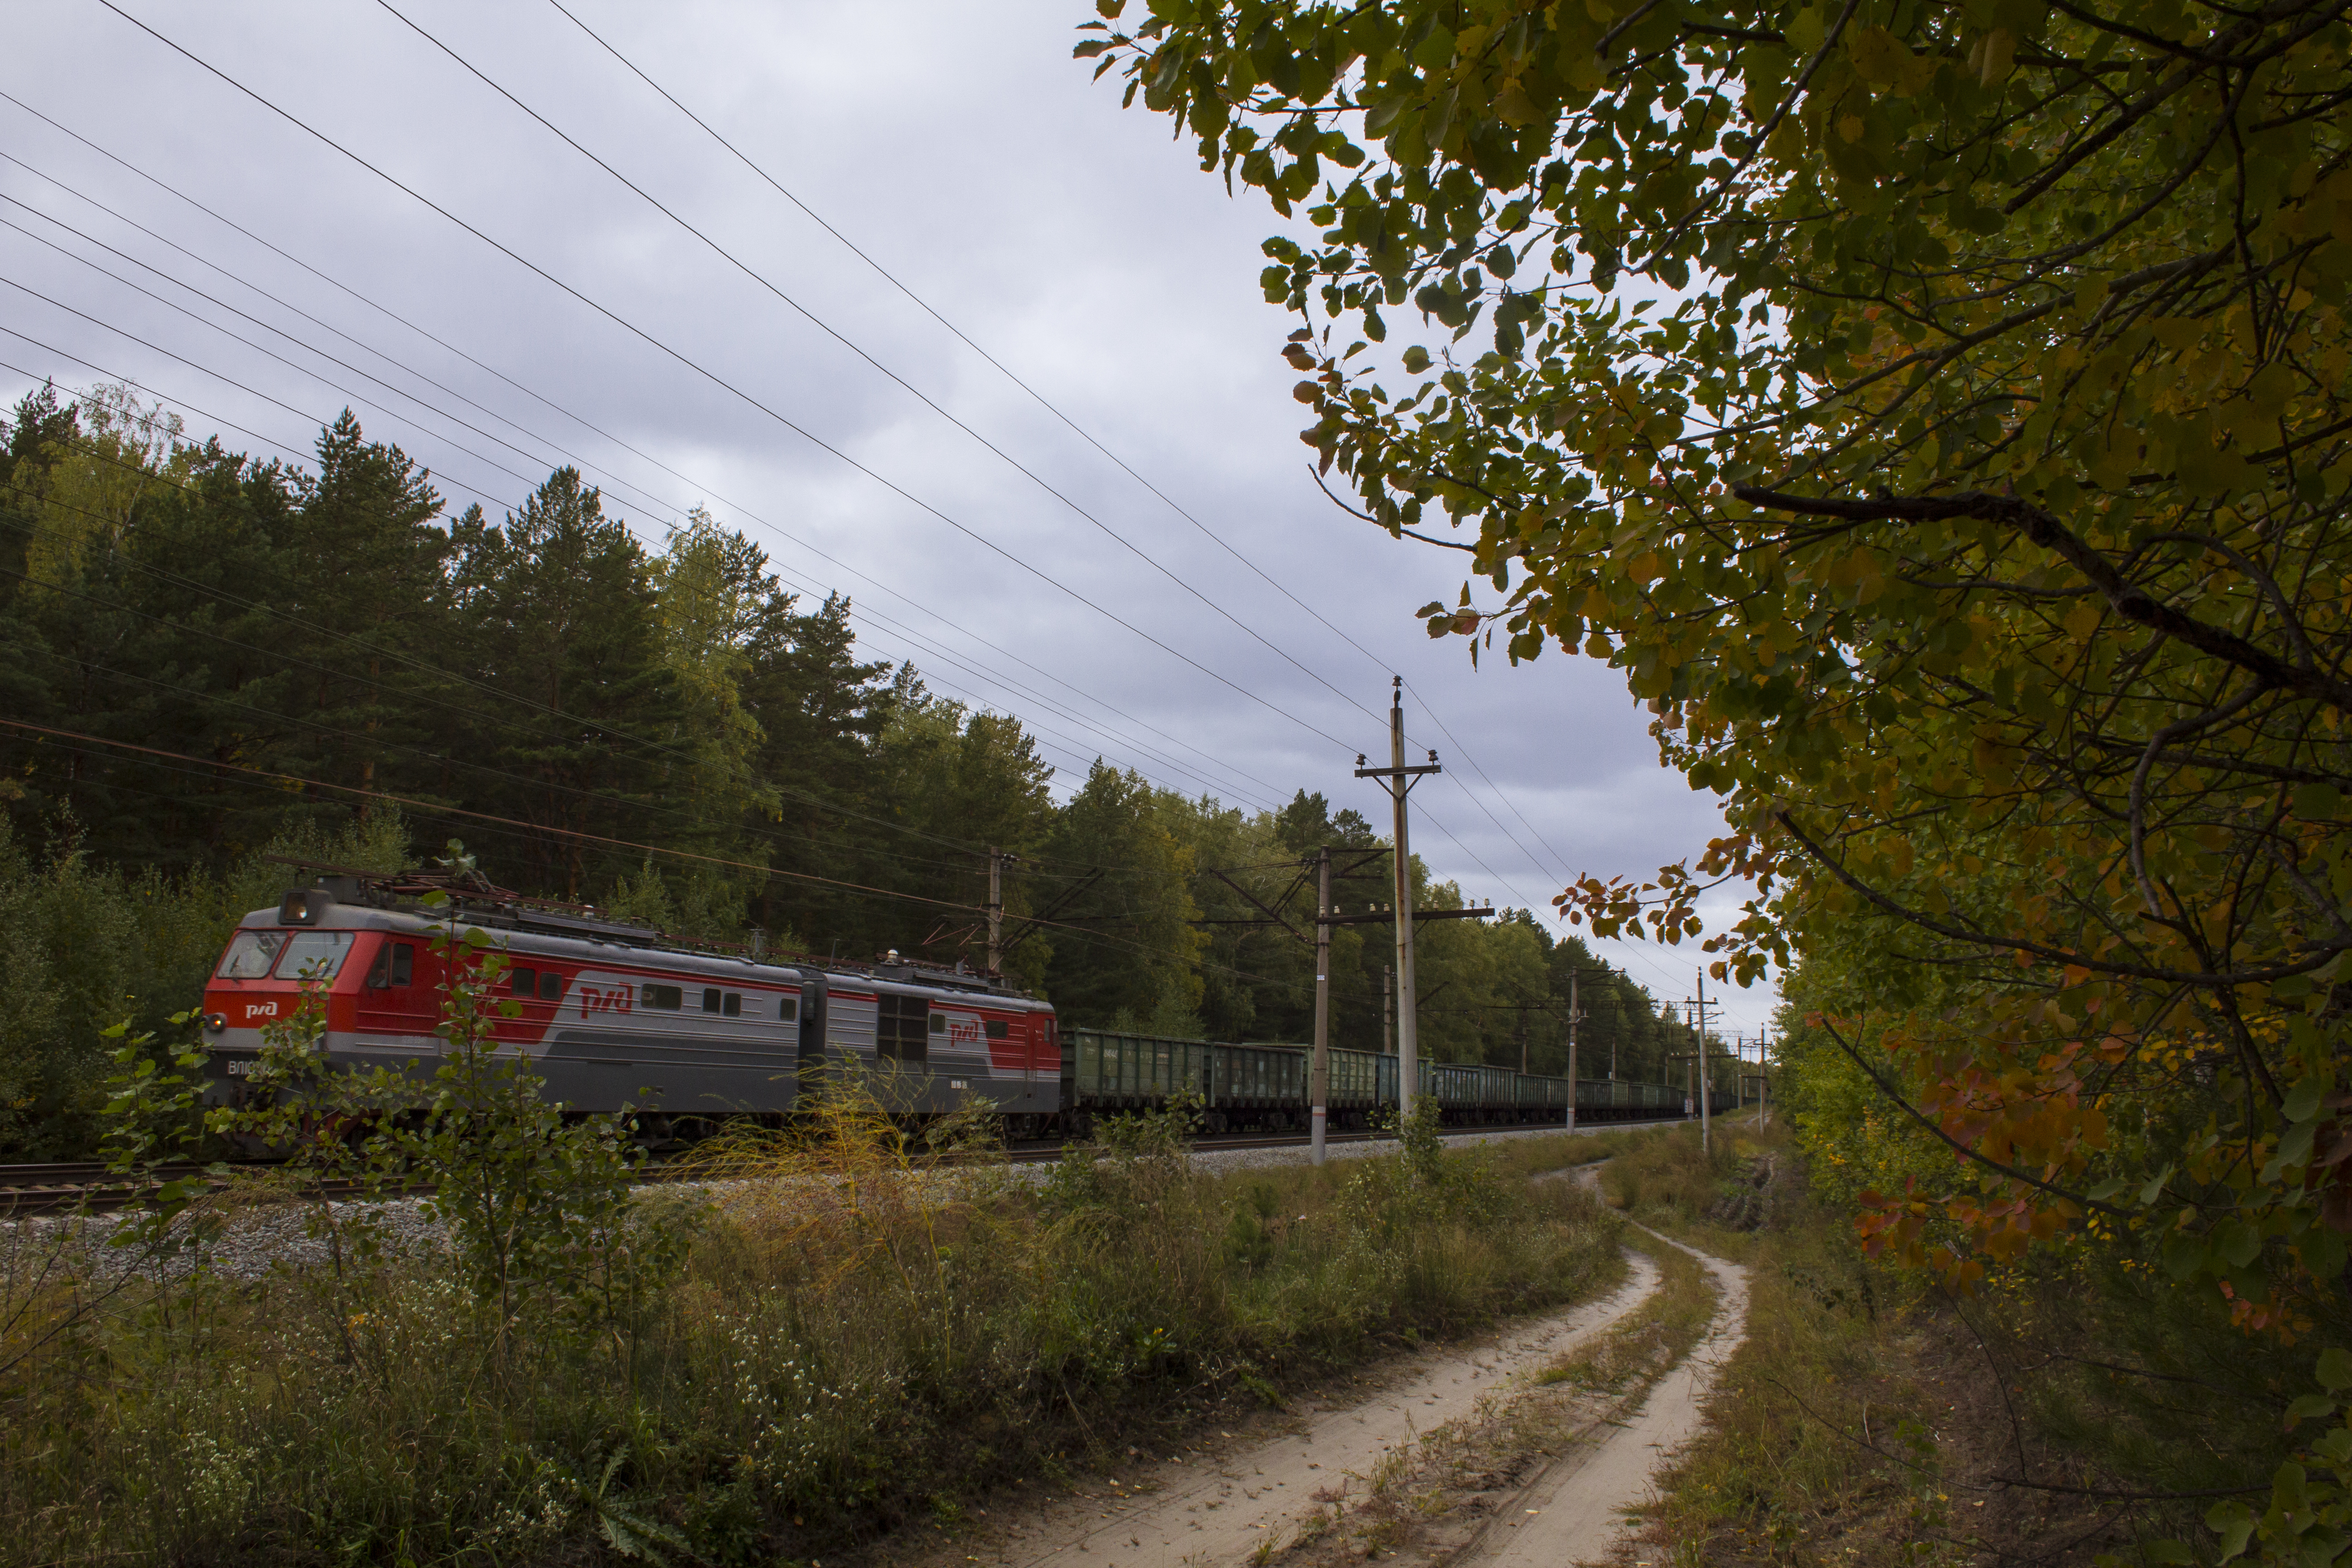
train, wagons, railroad, cargo transportation, locomotive, rails, transport, motor vehicle, mode of transport, vehicle, tree, sky, leaf, thoroughfare, road, track, rural area, spring, woody plant, line, plant, overhead power line, landscape, sunlight, branch, railway, compact car, forest, car, cloud, lane, house, electricity